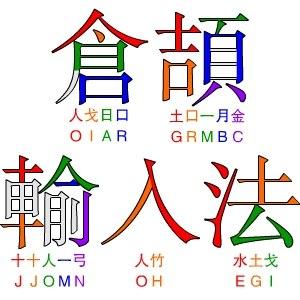
La méthode cangjie est une méthode d'entrée informatique permettant de saisir des sinogrammes, fondée sur leur composition graphique et étymologique. Les touches du clavier représentent 24 « radicaux » du chinois ; néanmoins, la décomposition n'est fondée ni sur les radicaux ou clefs traditionnelles de Kangxi, ni sur l'ordre standard des traits. Il s'agit d'une décomposition géométrique. Les 214 clés du chinois n'étant pas toutes représentées, il faut donc parfois parer une des formes utilisées, en s'appuyant sur le ou les premiers traits.